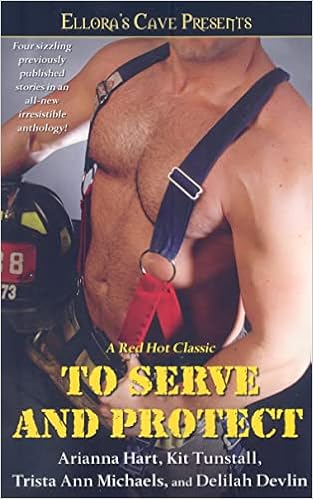
To Serve and Protect (Ellora's Cave)
Category: Books
About the Author Arianna Hart lives on the East Coast with her husband and three daughters. When not teaching, writing, or chasing after her children and the dog, Ari likes to practice her karate, go for long walks, and read by the pool. She thinks heaven is having a good book, warm sun, and a drink in her hand. Until she can sit down long enough to enjoy all three, she'll settle for the occasional hour of peace and quiet. Kit Tunstall lives in Idaho with her husband, son and dog-children. She started reading at the age of three and hasn't stopped since. Love of the written word, and a smart marriage to a supportive man, led her to a full-time career in writing. Romances have always intrigued her, and erotic romance is a natural extension because it more completely explores the emotions between the hero and heroine. That, and it sure is fun to write. Trista Ann Michaels started writing erotic romance two years ago. Raised an Air Force brat, she married a Navy man and they have three children. Trista's a big believer in happily ever after and although she may put her characters through hell getting there, they always achieve that goal. Delilah Devlin is a prolific and award-winning author of erotica and erotic romance with a reputation for writing deliciously edgy stories with complex characters. Whether creating dark, erotically charged paranormal worlds or richly descriptive historical stories that ring with authenticity, Delilah Devlin “pens in uncharted territory that will leave the readers breathless and hungering for more” ( Paranormal Reviews ). Ms. Devlin has published over 140 erotic stories in multiple genres and lengths, including Hot SEAL, Decoy Bride ; First Response ; Her Only Desire ; Texas Cowboys ; and so much more.
Features: When it comes to a man in a uniform, these four ladies show their insatiable lovers exactly who's the boss...in the bedroom. | ARIANNA HART | Convince Me | Socialite Sareena Wilton invites irresistible police officer Brogan Donahue into her lavish apartment after a beautiful but fierce jaguar rescues her from an armed attacker...and soon unleashes a feral passion of her own. | KIT TUNSTALL | Ablaze | When the unbelievably gorgeous firefighter who saved Miri's life convinces her there's nothing wrong with a naughty fling, she relaxes her routine and surrenders her supple body to his arousing temptations. | TRISTA ANN MICHAELS | Fantasy Bar | In disguise and on the run from the law, luscious Kira has no idea the handsome man she meets at an erotic bar is a private investigator. But instead of interrogating her, he indulges her wildest fantasies. | DELILAH DEVLIN | Ride a Cowboy | Hardened by a miserable marriage, Katelyn barely trusts the sexy young cowboy who offers to help fix up her new country home -- until he uses his strong, skillful hands to make her body tremble with pleasure.